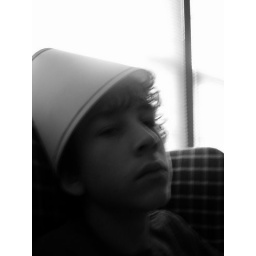
Not much of a hat person m'self, found this in the trusty closet.